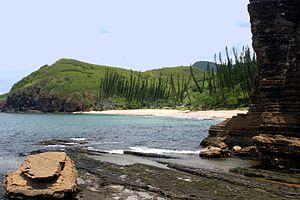
Baie des Tortues, près de Bourail en Nouvelle-Calédonie.
La baie des Tortues est une plage de la commune de Bourail sur la côte ouest de la Nouvelle-Calédonie.
Comme 13 espèces du genre Araucaria sur 19, Araucaria luxurians est un arbre endémique de Nouvelle-Calédonie. Il s'agit d'une espèce inféodée aux terrains ultramafiques.
La Nouvelle-Calédonie a connu pendant longtemps, et encore aujourd'hui sous certains aspects, une activité touristique assez marginale malgré des atouts indéniables liés à la diversité de ses paysages, à l'importance de ses lagons, à son climat favorable ou à son fort aspect multiculturel.